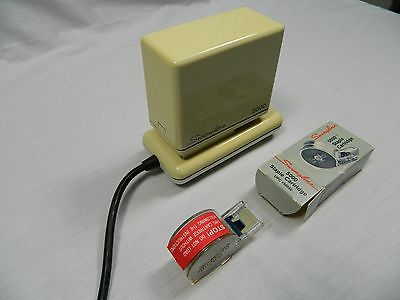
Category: stapler